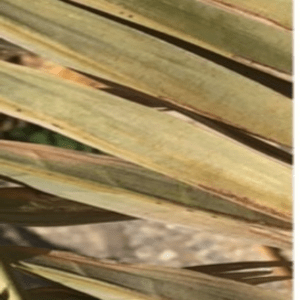
Label: Magnesium Deficiency